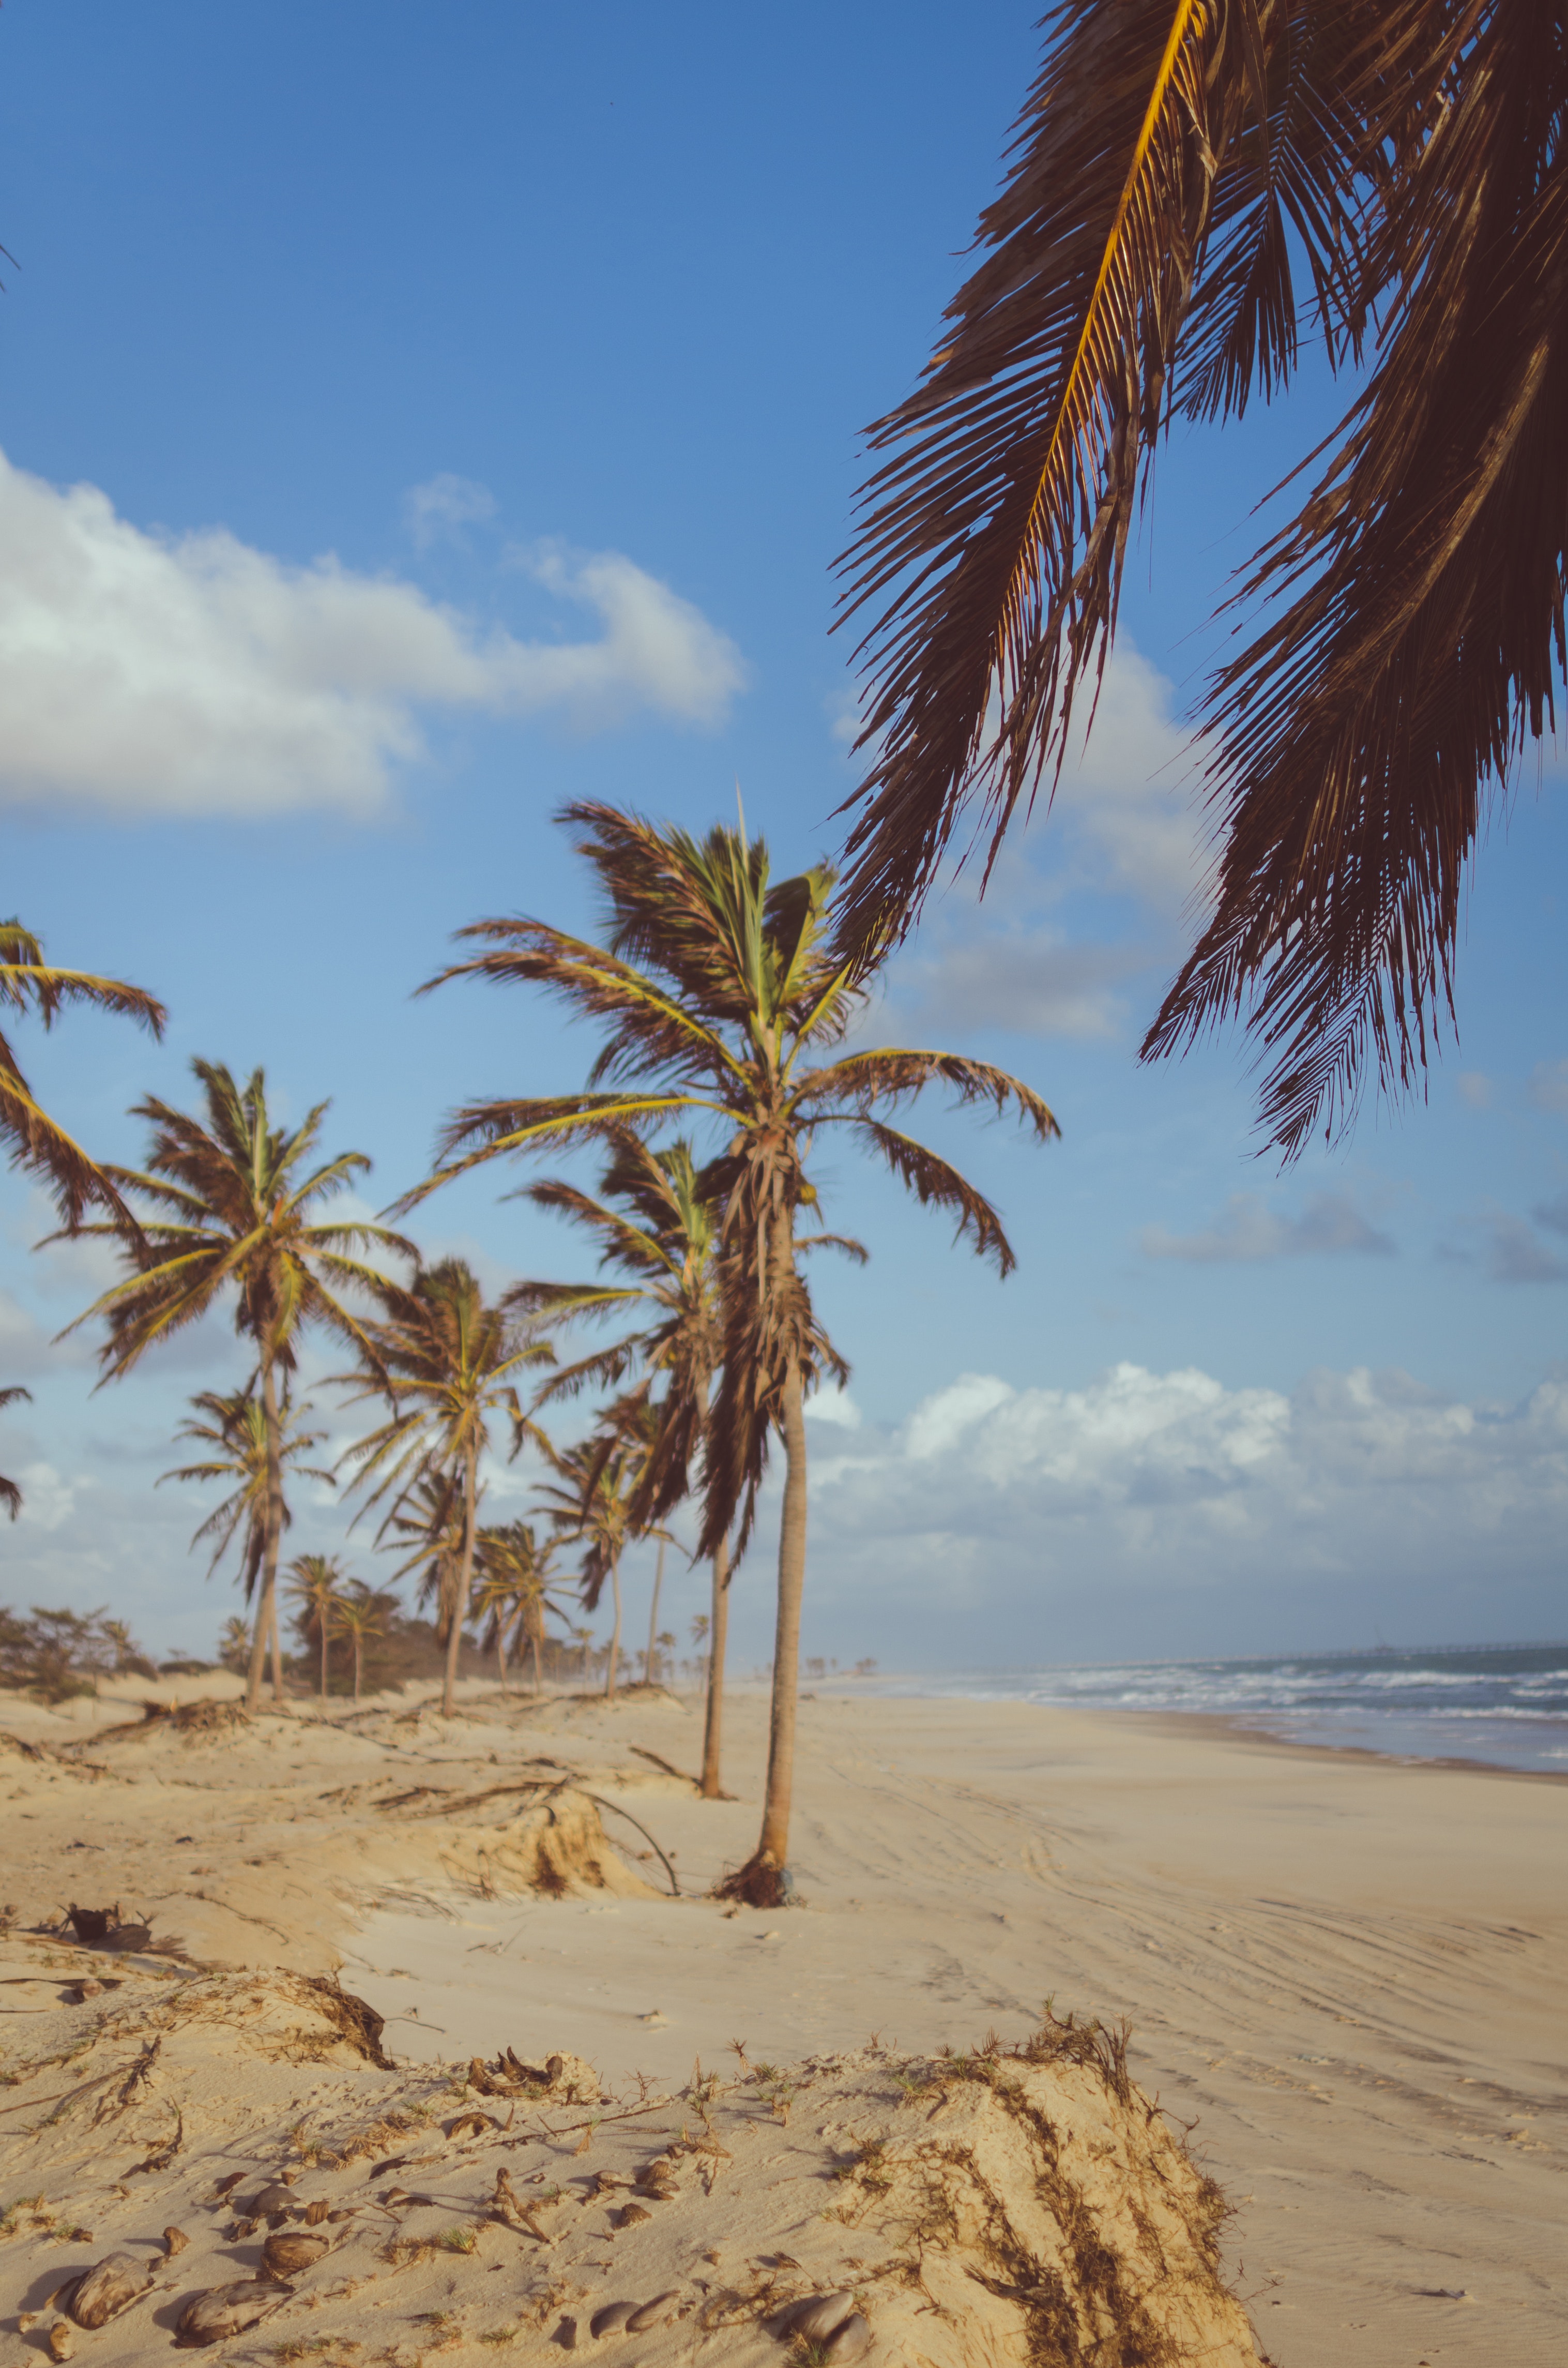
tree, palm tree, tropics, arecales, caribbean, woody plant, beach, plant, date palm, sky, vacation, sand, elaeis, sea, attalea speciosa, shore, ocean, landscape, coast, coconut, tourism, Desert Palm